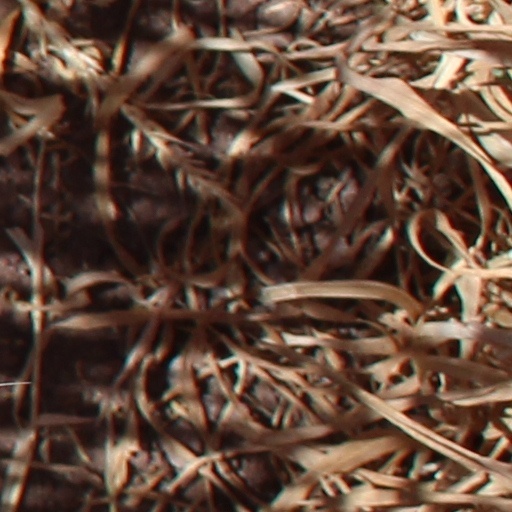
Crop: wheat